Acanthostega

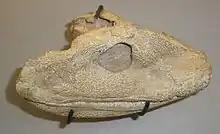
Skull cast, Musee De L'Histoire Naturelle Brussels

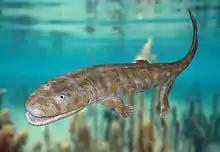
Model reconstruction at the State Museum of Natural History in Stuttgart, Germany

The "Acanthostega" had eight digits on each hand (the number of digits on the feet is unclear) linked by webbing. It lacked wrists, and was generally poorly adapted for walking on land. It also had a remarkably fish-like shoulder and forelimb. The front limbs of "Acanthostega" could not bend forward at the elbow, and therefore could not be brought into a weight bearing position, appearing to be more suitable for paddling or for holding on to aquatic plants. "Acanthostega" is the earliest stem-tetrapod to show the shift in locomotory dominance from the pectoral girdle to the pelvic girdle.